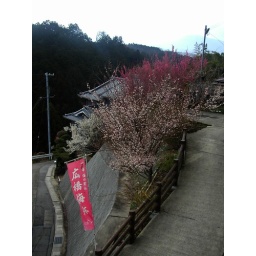
Red, pink, and white ume trees in full bloom along the narrow incline of Hirohashi village.